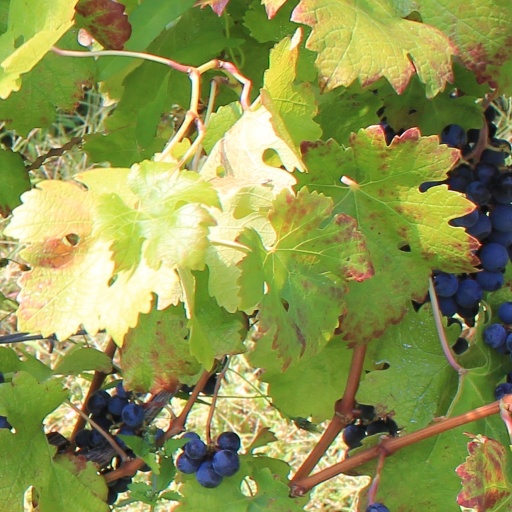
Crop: grape